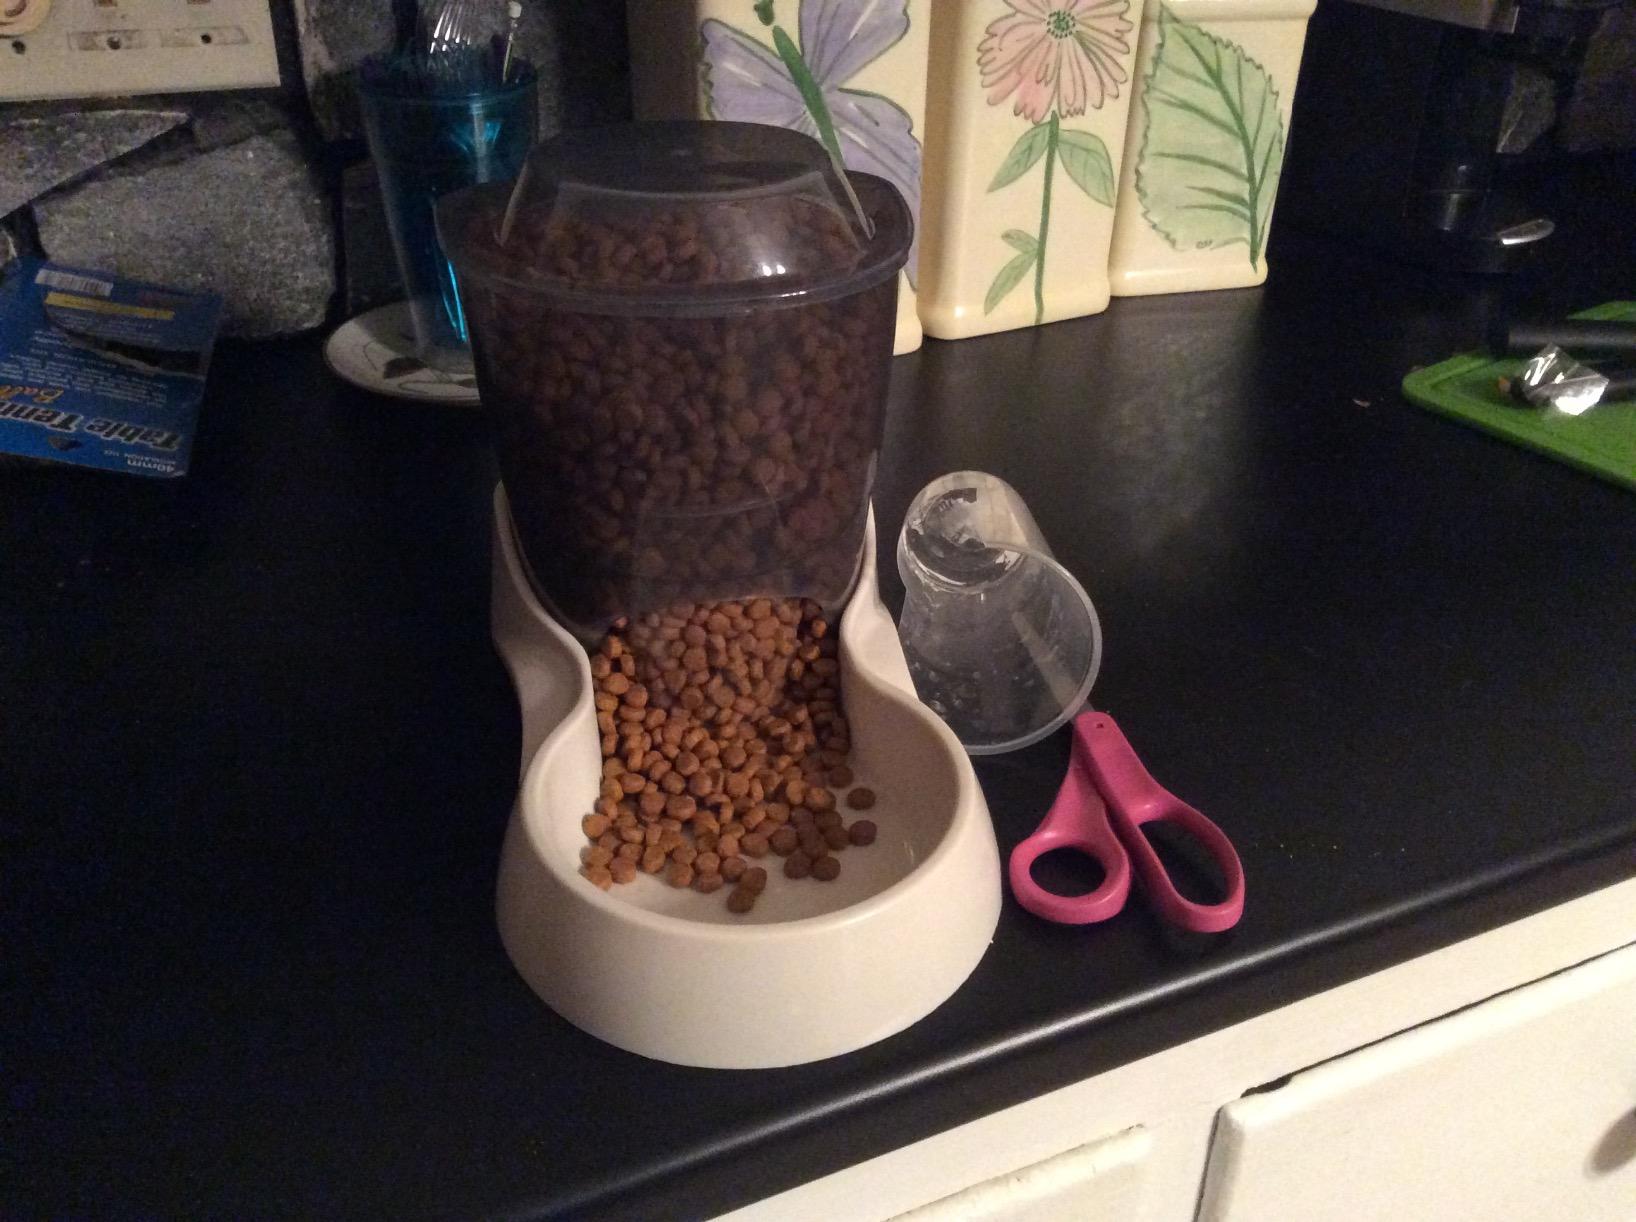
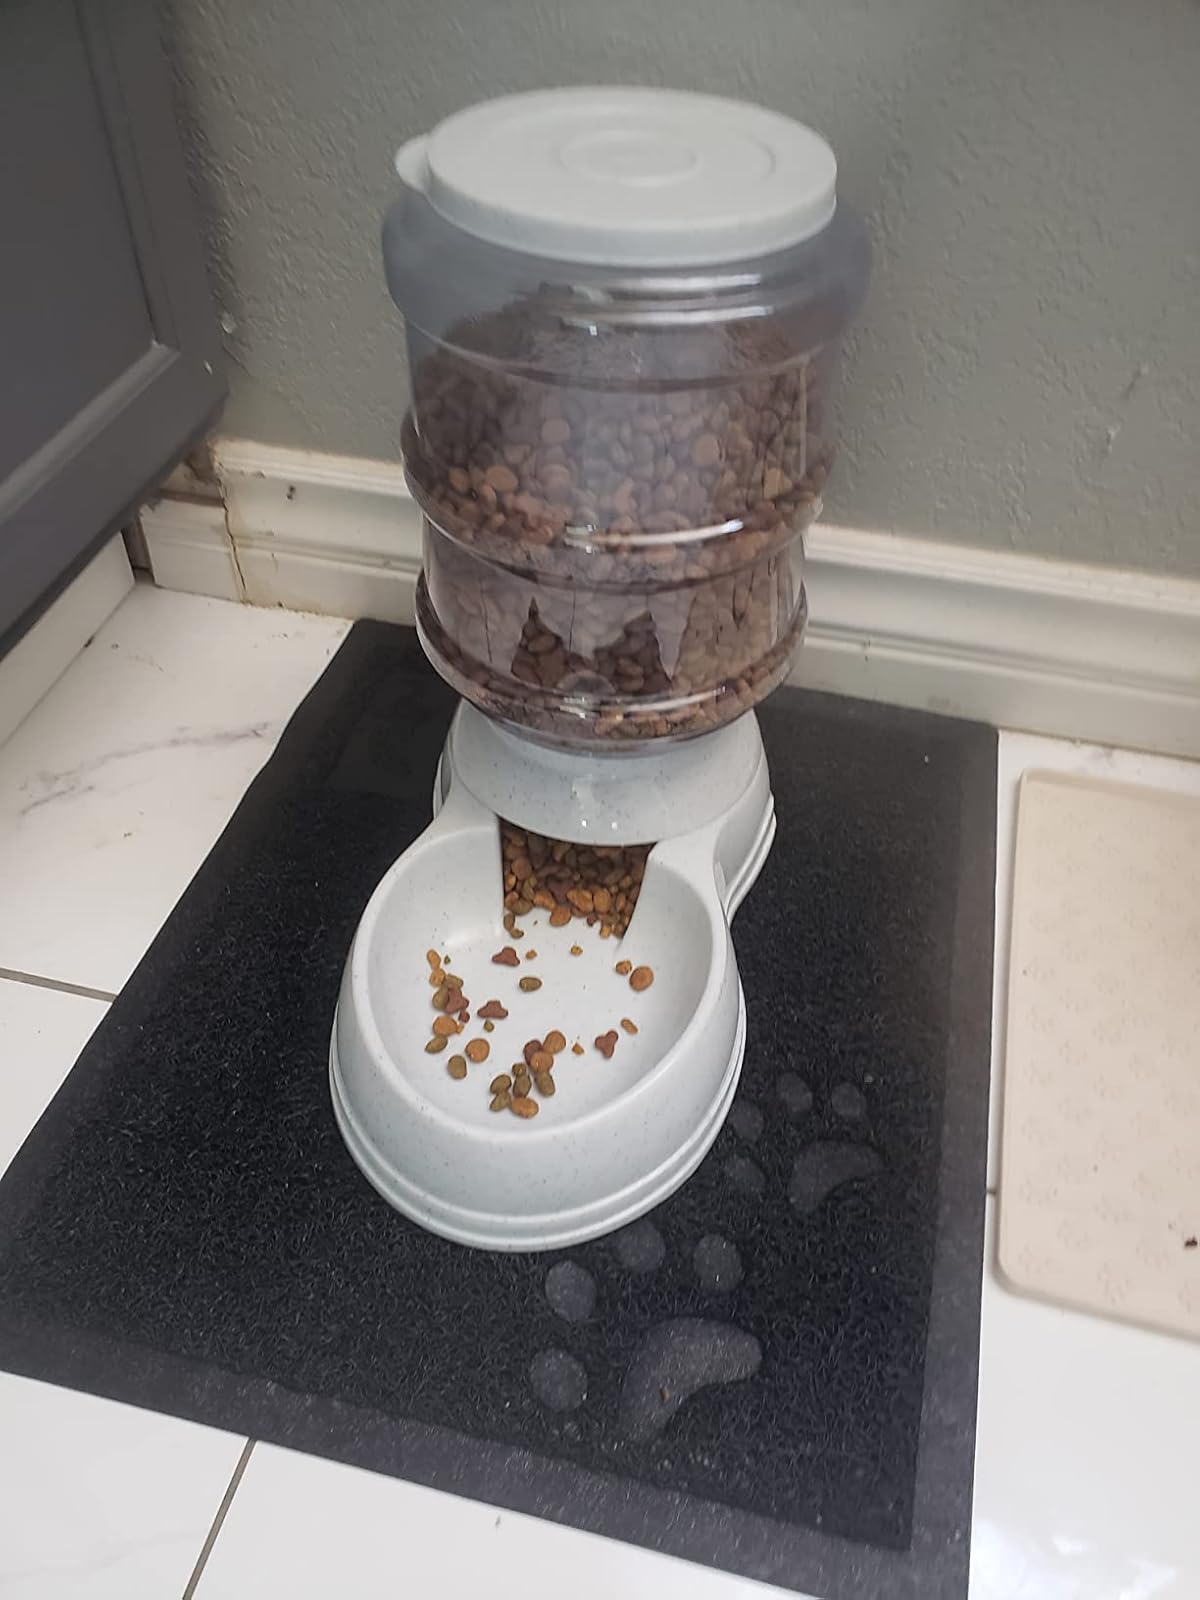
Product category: items_feeder
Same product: no